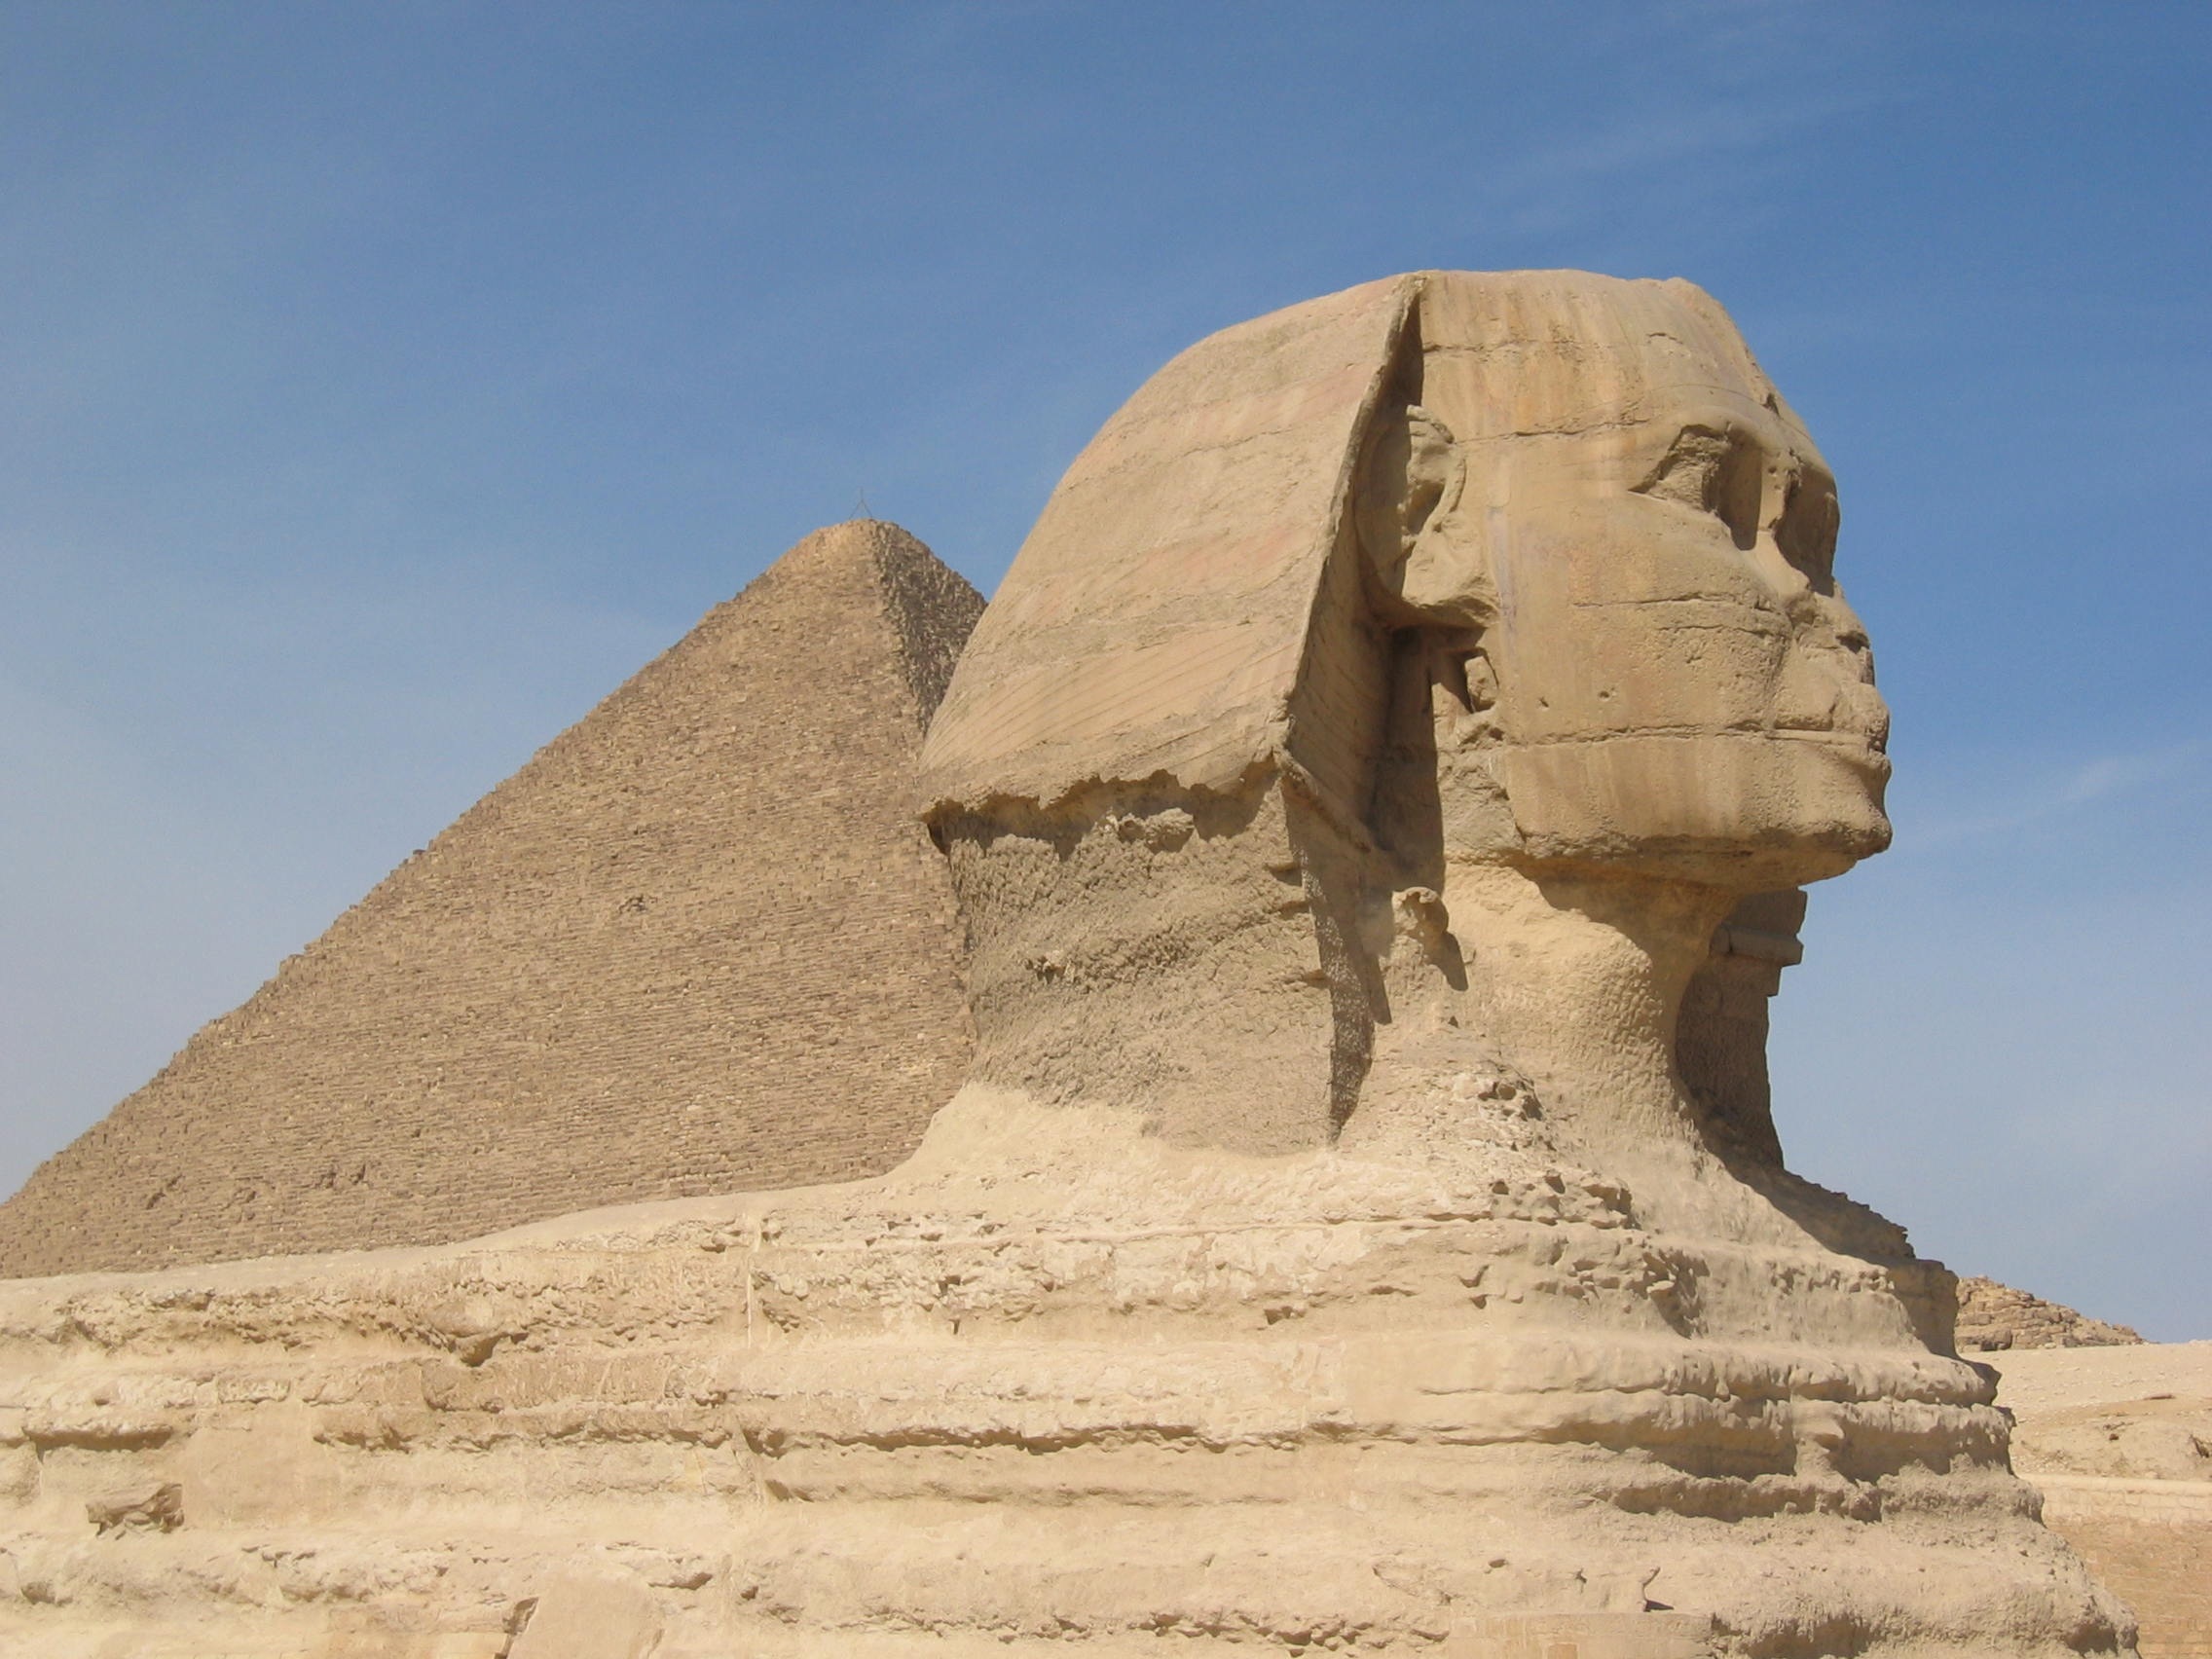
sand, rock, monument, formation, pyramid, ancient, landmark, historic, egypt, geology, badlands, archeology, history, sphinx, egyptian, cairo, wadi, monolith, pyramids, archaeological site, historic site, ancient history, egyptian temple